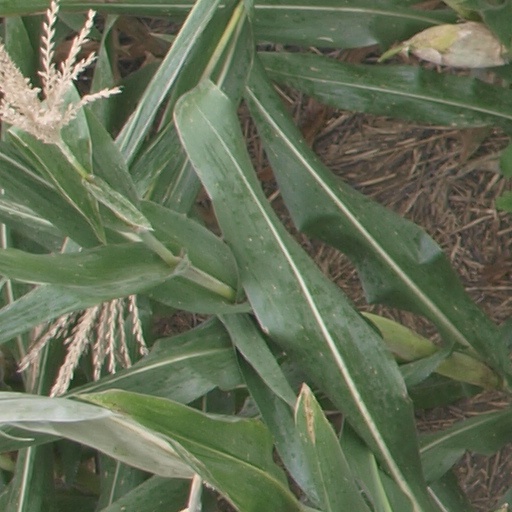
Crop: maize; corn